Media control symbols

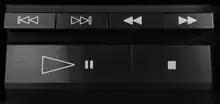
Playback controls on a CD player.

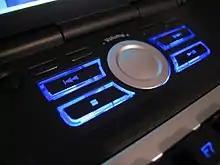
Media controls on a multimedia keyboard. From top; left to right: skip backward, skip forward, stop, play/pause.

In digital electronics, analogue electronics and entertainment, the user interface may include media controls, transport controls or player controls, to enact and change or adjust the process of video playback, audio playback, and alike. These controls are commonly depicted as widely known symbols found in a multitude of products, exemplifying what is known as dominant design.